List of jazz venues

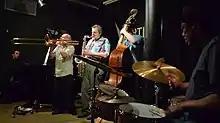
The Louis Moholo Quintet performing at a jazz club.

This is a list of notable venues where jazz music is played. It includes jazz clubs, clubs, dancehalls and historic venues such as theatres. A jazz club is a venue where the primary entertainment is the performance of live jazz music. Jazz clubs are usually a type of nightclub or bar, which is licensed to sell alcoholic beverages. Jazz clubs were in large rooms in the eras of Orchestral jazz and big band jazz, when bands were large and often augmented by a string section. Large rooms were also more common in the Swing era, because at that time, jazz was popular as a dance music, so the dancers needed space to move. With the transition to 1940s-era styles like Bebop and later styles such as soul jazz, small combos of musicians such as quartets and trios were mostly used, and the music became more of a music to listen to, rather than a form of dance music. As a result, smaller clubs with small stages became practical.